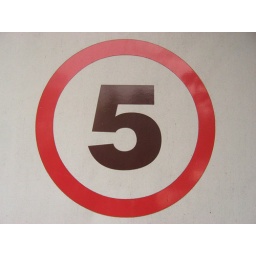
Speed limit sign in the boat yard. Part of my Helvetica sign collection (coming soon)